Ghana Academy of Arts and Sciences

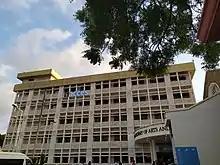
Building of Ghana Academy of Arts and Sciences in Accra

The society's members are elected fellows, who are entitled to use FGA as post-nominal letters. A General Assembly of Fellows may elect as a Fellow any Ghanaian national or resident who, in the Council's judgement, has significantly contributed to any field of the arts or sciences. A list of current fellows is maintained online by the GAAS.